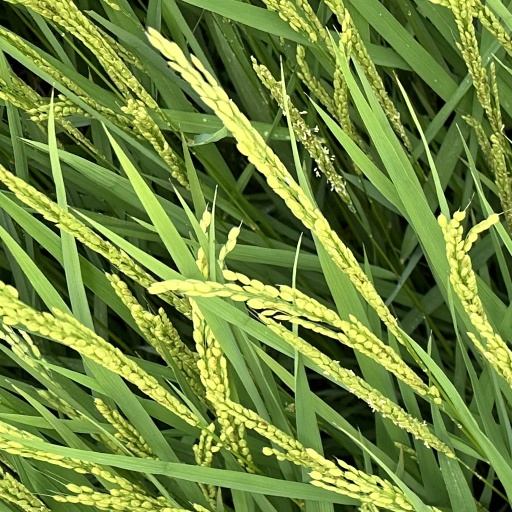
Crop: rice